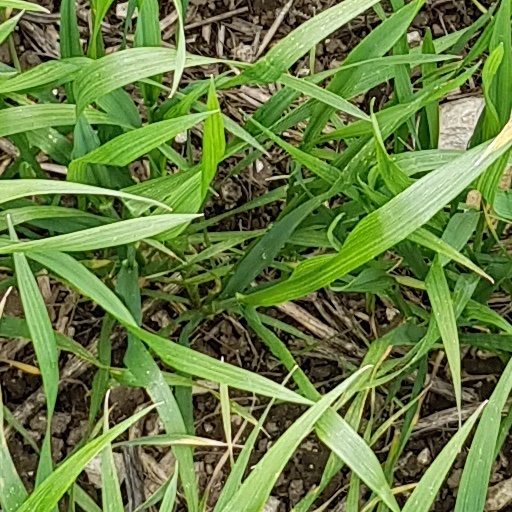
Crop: wheat